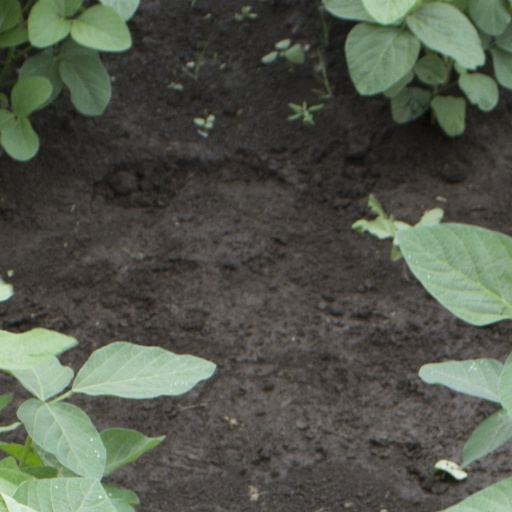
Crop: soybean